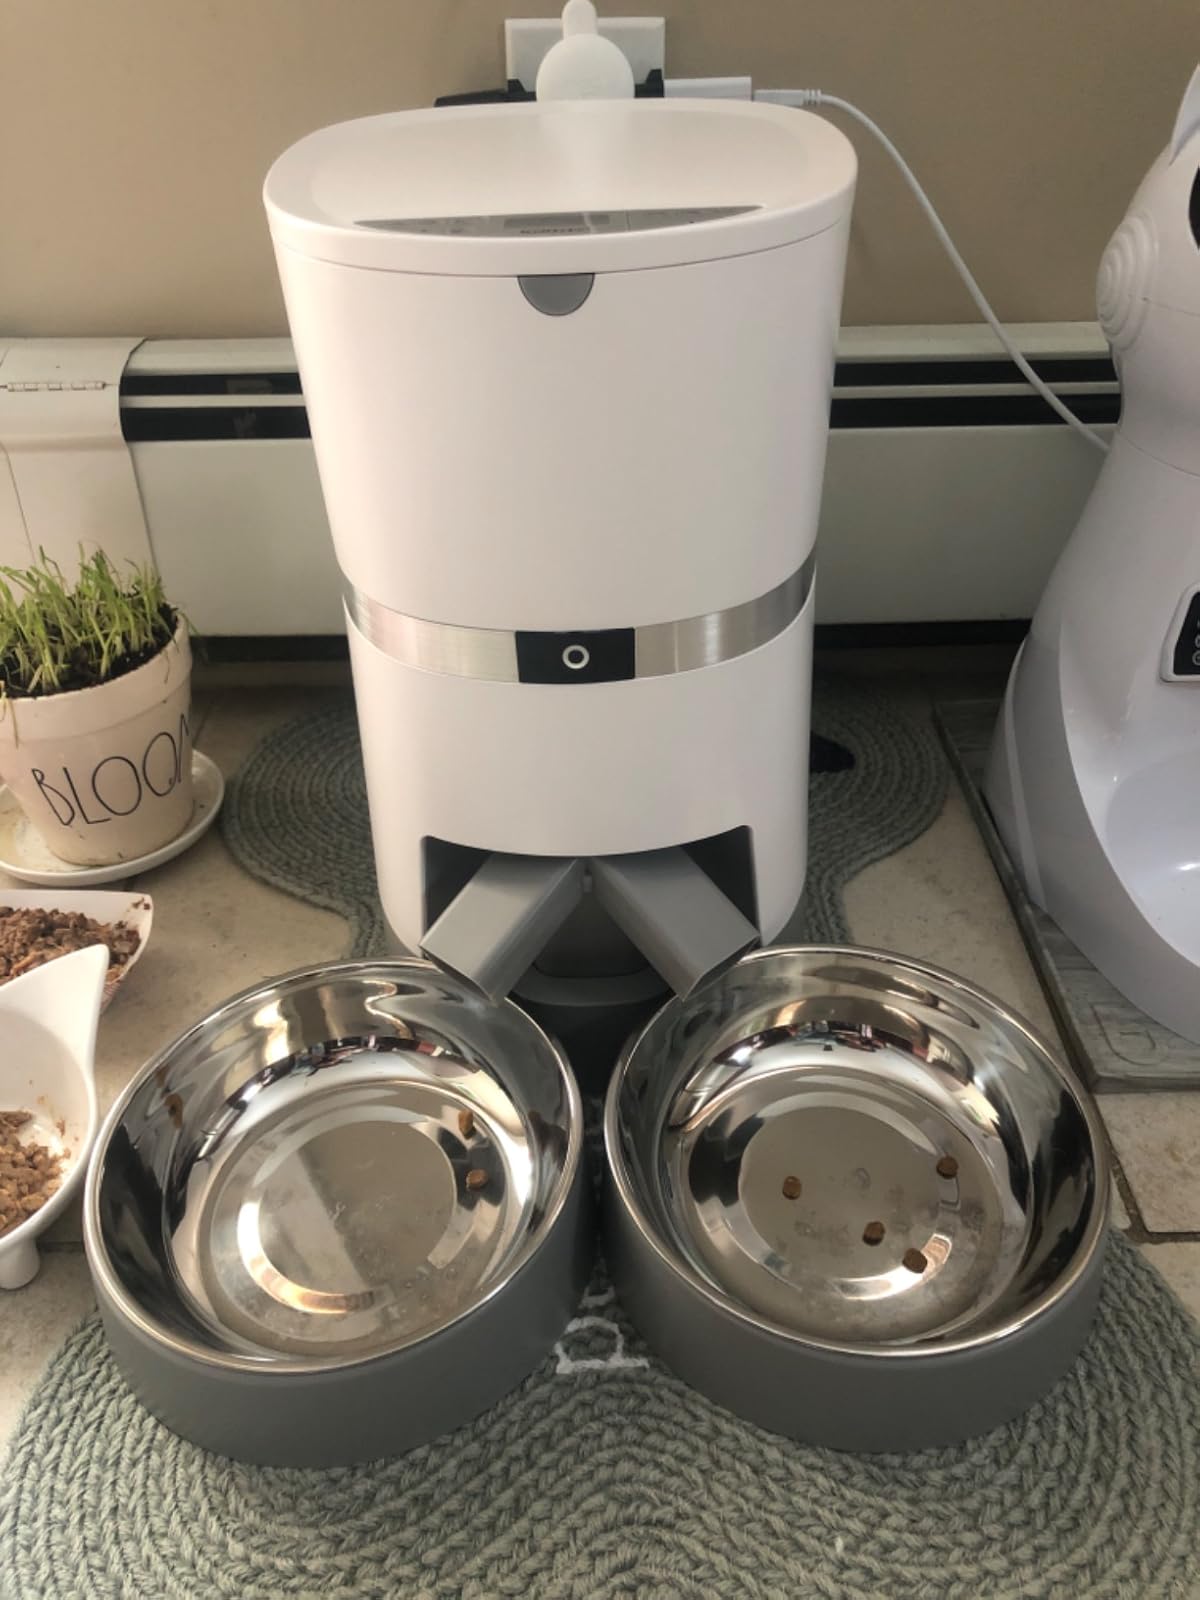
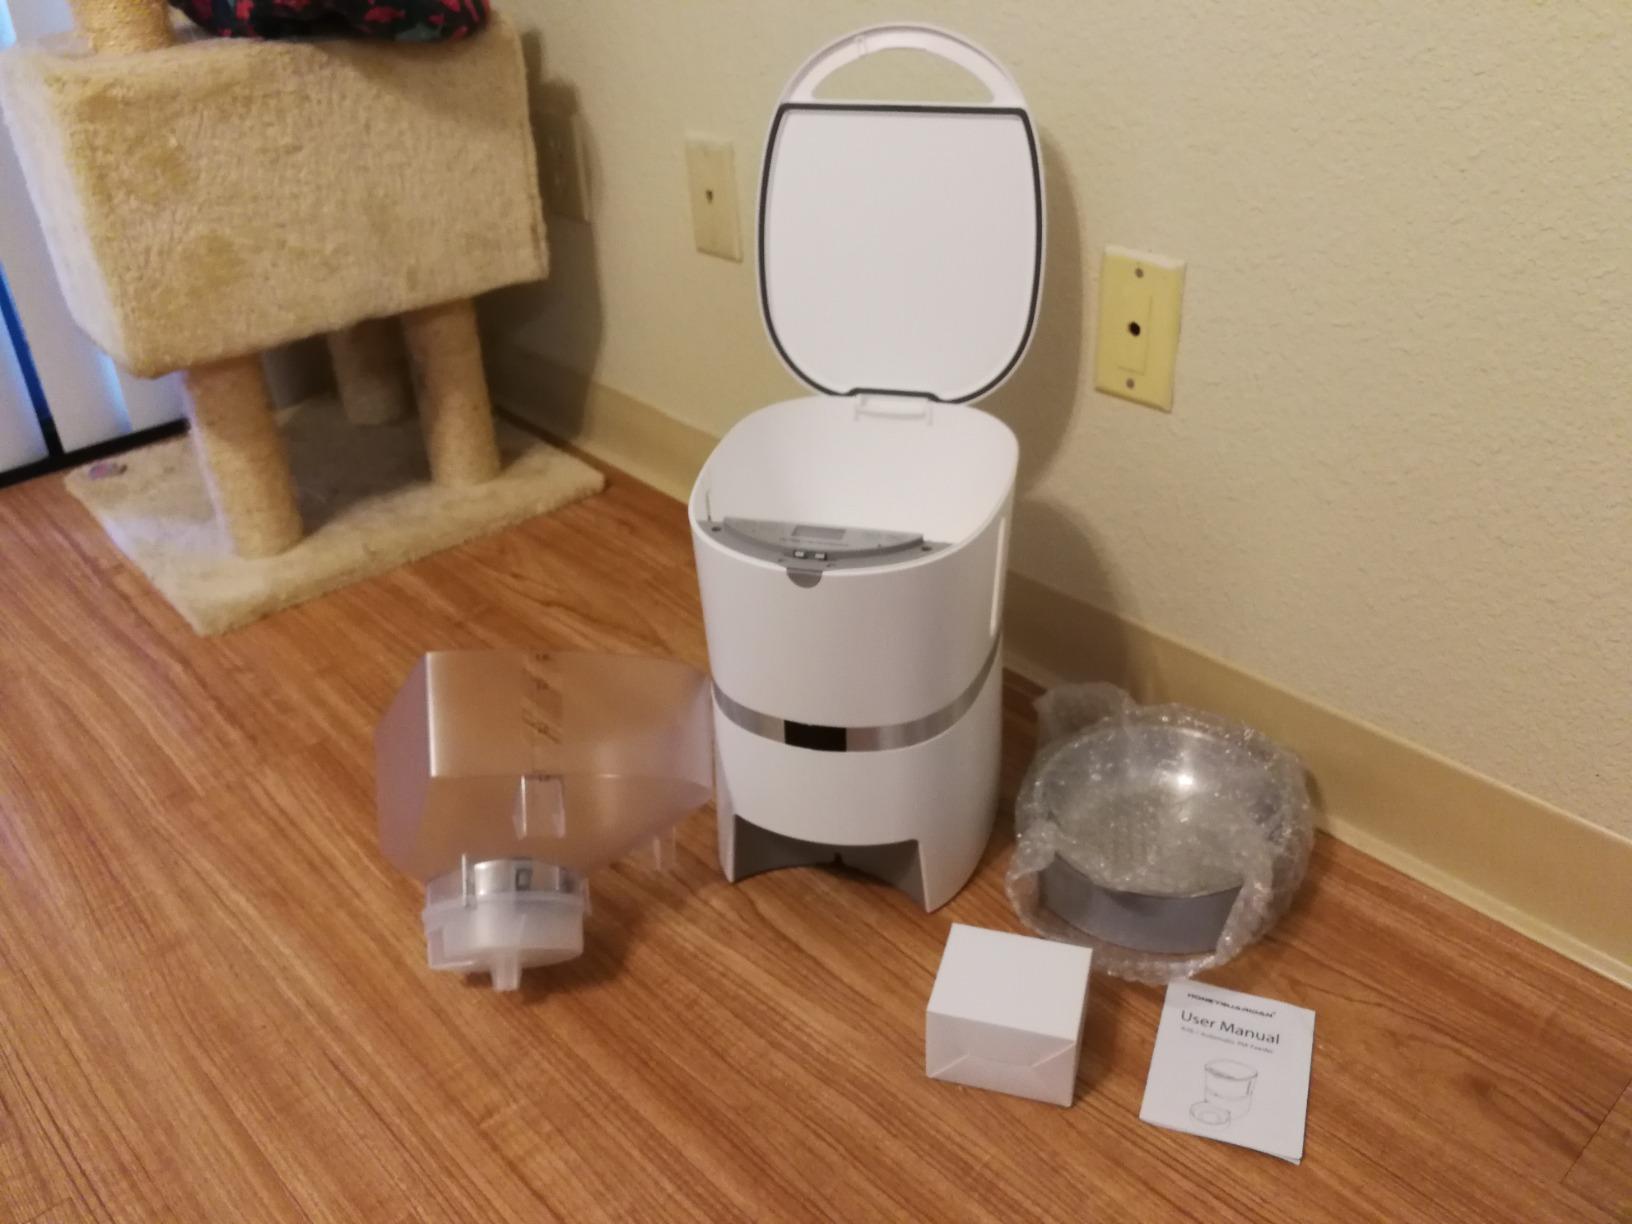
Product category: items_feeder
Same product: no